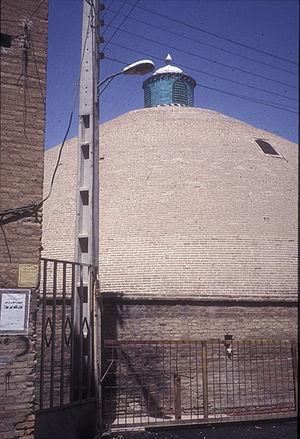
Un āb anbār est un réservoir traditionnel d'eau potable en Iran.